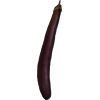
Label: Eggplant long 1